Question: Please indicate a possible affordance area of the toothbrush that can be used for brushing
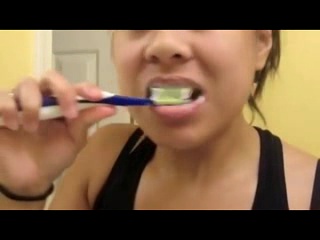
Answer: [114.996, 86.746, 196.3, 105.007]